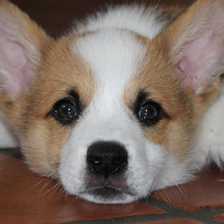
Label: animals